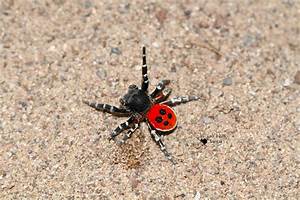
Label: ragno